Myrtaceae

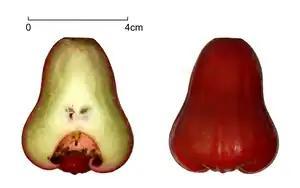
"Syzygium samarangense", with a cross-section of the fruit

Historically, the Myrtaceae were divided into two subfamilies. Subfamily Myrtoideae (about 75 genera) was recognized as having fleshy fruits and opposite, entire leaves. Most genera in this subfamily have one of three easily recognized types of embryos. The genera of Myrtoideae can be very difficult to distinguish in the absence of mature fruits. Myrtoideae are found worldwide in subtropical and tropical regions, with centers of diversity in the Neotropics, northeastern Australia, and Malesia. In contrast, subfamily Leptospermoideae (about 80 genera) was recognized as having dry, dehiscent fruits (capsules) and leaves arranged spirally or alternate. The Leptospermoideae are found mostly in Australasia, with a centre of diversity in Australia. Many genera in Western Australia have greatly reduced leaves and flowers typical of dryer habitats.